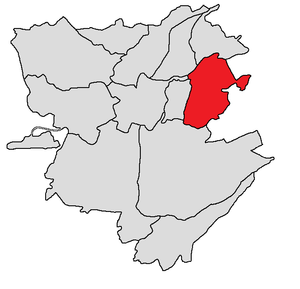
Nor Nork est un des douze districts d'Erevan, la capitale de l'Arménie, construit dans les années 1980 pour pallier le manque de logements. Il n'est constitué que de barres d'immeubles à l'architecture soviétique qu'on appelle en arménien des massives.